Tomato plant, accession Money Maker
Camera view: vertical (180 deg); turntable rotation: 120 degrees
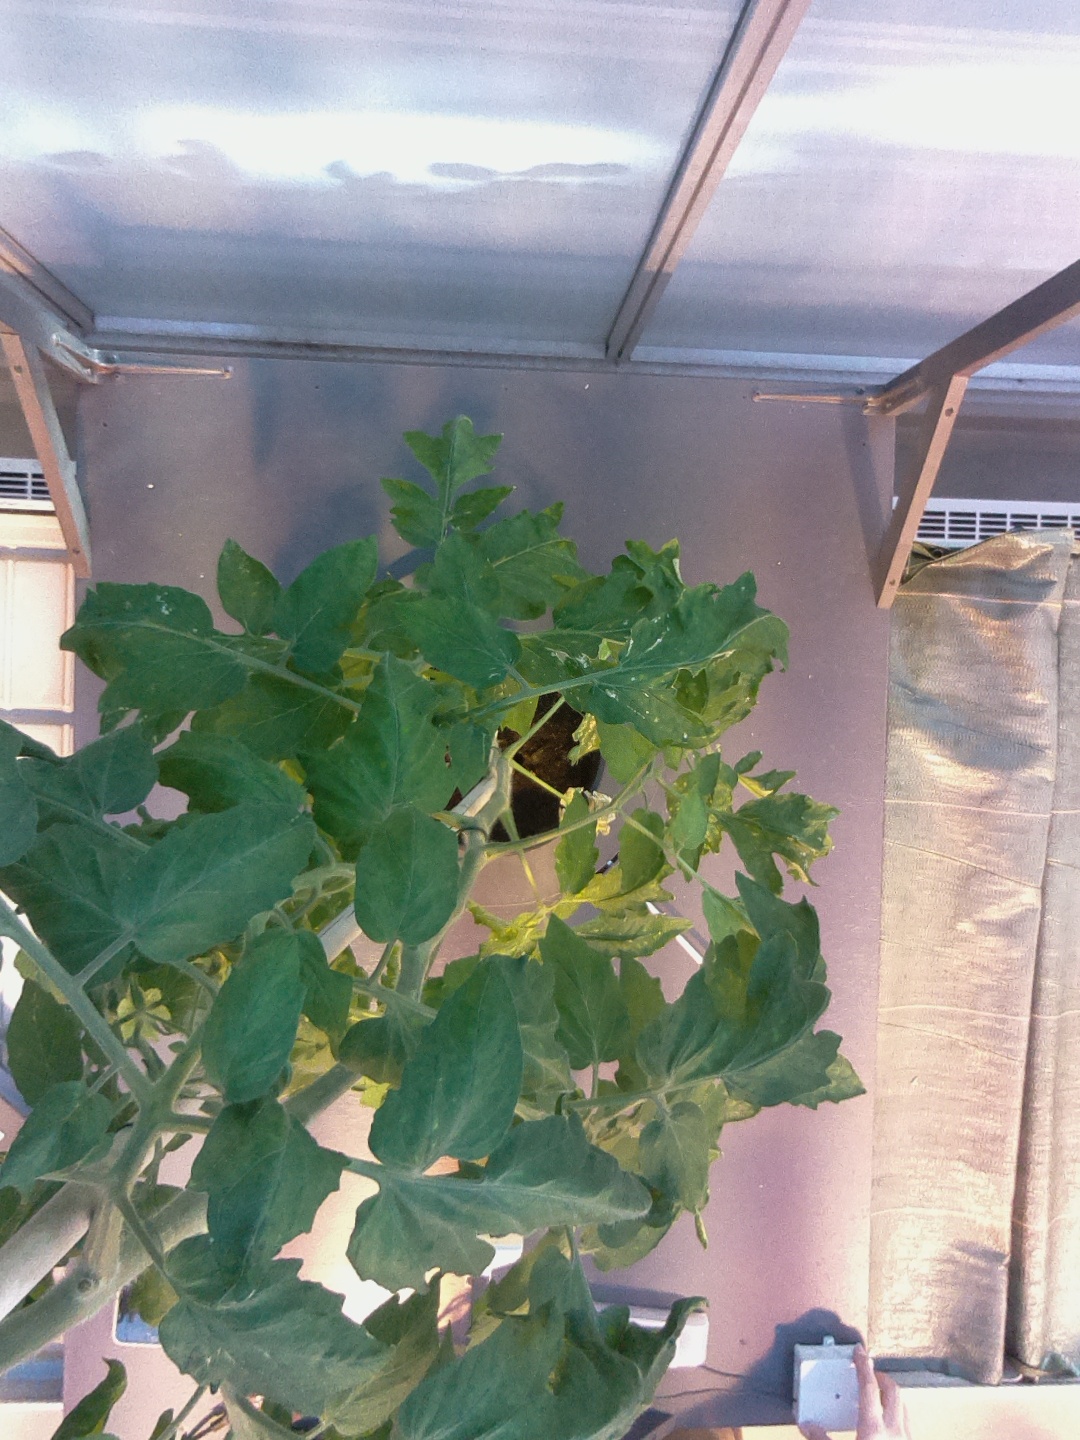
BBCH growth stage 67: Full flowering, 70%-80% of flowers open, more petals falling